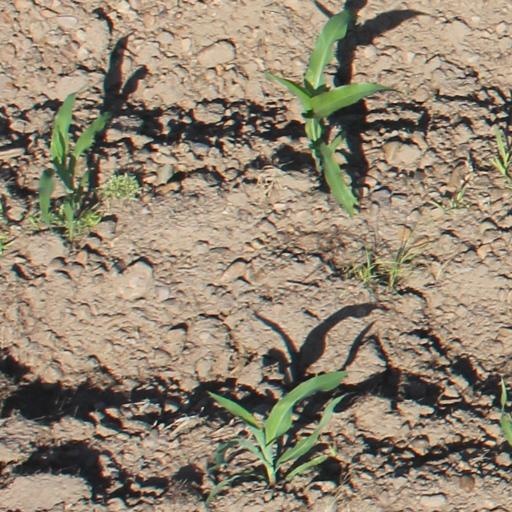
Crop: maize; corn